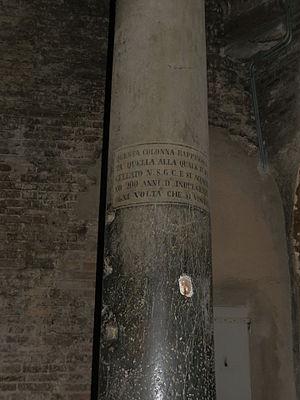
La basilique Santo Stefano Saint-Étienne de Bologne, élevée à son origine hors les murs de la ville romaine de Bononia, à la croisée de la via Æmilia et de la via Flaminia minore - aujourd’hui en plein centre-ville, sur la place éponyme - consiste en un ensemble d’églises adossées l’une à l’autre, de chapelles, de cloître, de cour, dont la construction s’est déroulée entre les IVᵉ et XIIIᵉ siècles.